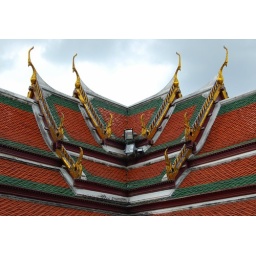
This is the roof of the wall around the palace. It's so quintessentially Thai ...